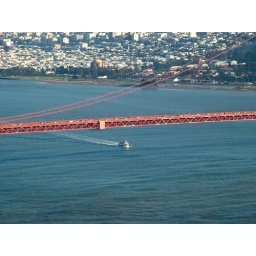
A little boat going under the bridge